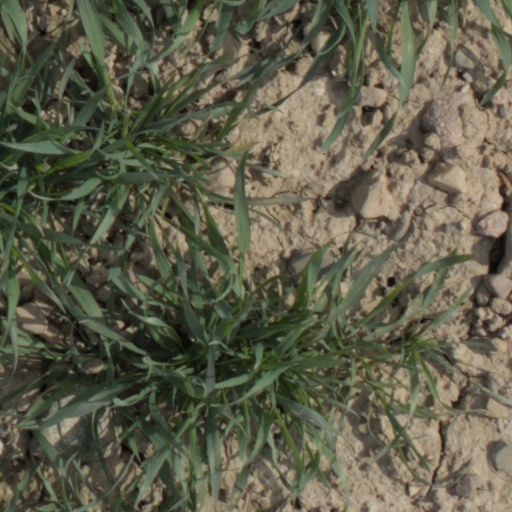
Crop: wheat